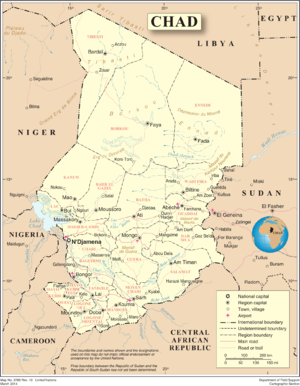
La dépression du Mourdi est une importante dépression du Sahara, située dans le nord-est du Tchad. Elle est adjacente au plateau de l'Ennedi. La faille se situe entre le plateau d'Erdi et les pentes orientales d'Ennedi d'un côté, et l'embouchure de l'oued Guroguro de l'autre. La dépression est caractérisée par une vallée rocheuse, d'environ 48 km de large du nord au sud, descendant, à partir d'une altitude d'environ 550 m à l'ouest, vers le désert du Djourab.